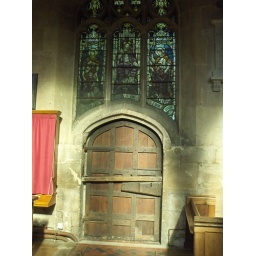
Under that red curtain on the left is an alter cloth that was partly sewn by Catherine of Aragon